League of Socialist Youth of Yugoslavia

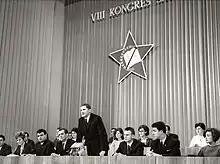
Branko Kostić speaking at the VIII Congress of the SSOJ in Belgrade in 1968

In May 1946, USAOJ was renamed People's Youth of Yugoslavia ("Narodna omladina Jugoslavije" - NOJ), and in 1948 SKOJ and NOJ were united into a single organization, which continued to use the name People's Youth of Yugoslavia, and the use of the name SKOJ was discontinued.